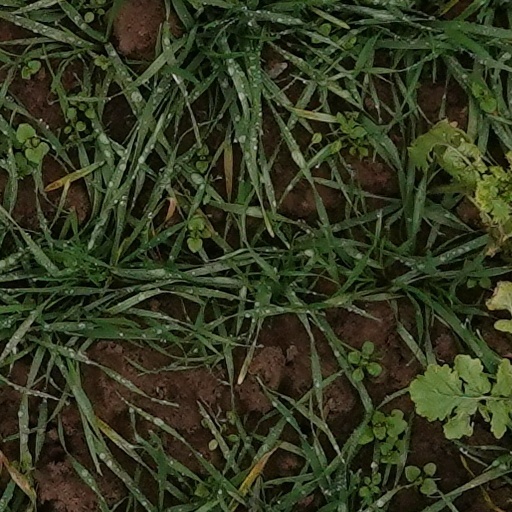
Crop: wheat